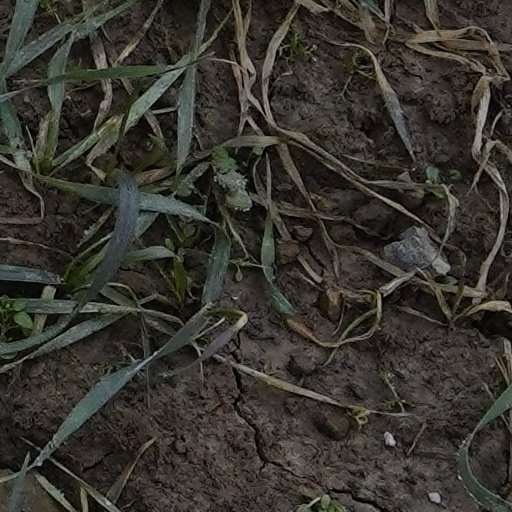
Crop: wheat